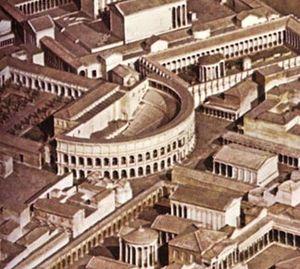
Le théâtre de Balbus est un théâtre romain permanent construit en pierre et inauguré en 13 av. J.-C. Il est le troisième édifice de ce type à être érigé dans la ville antique de Rome. Le théâtre antique ne se réduit aujourd'hui qu'à quelques vestiges enterrés dans le sol urbain, dont une partie est visible dans le musée de la Crypta Balbi.